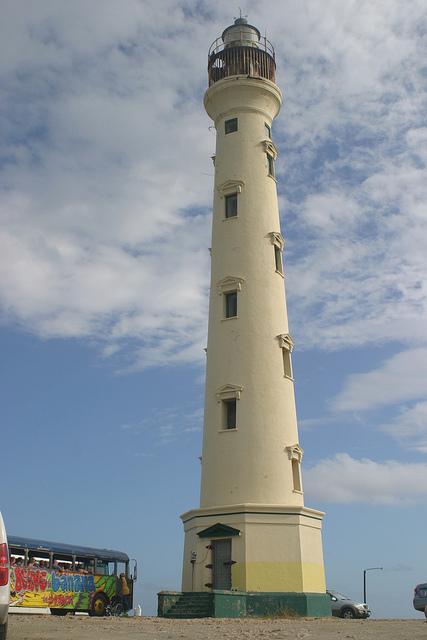
A lighthouse with a bus parked next to it.